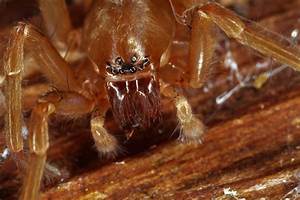
Label: ragno